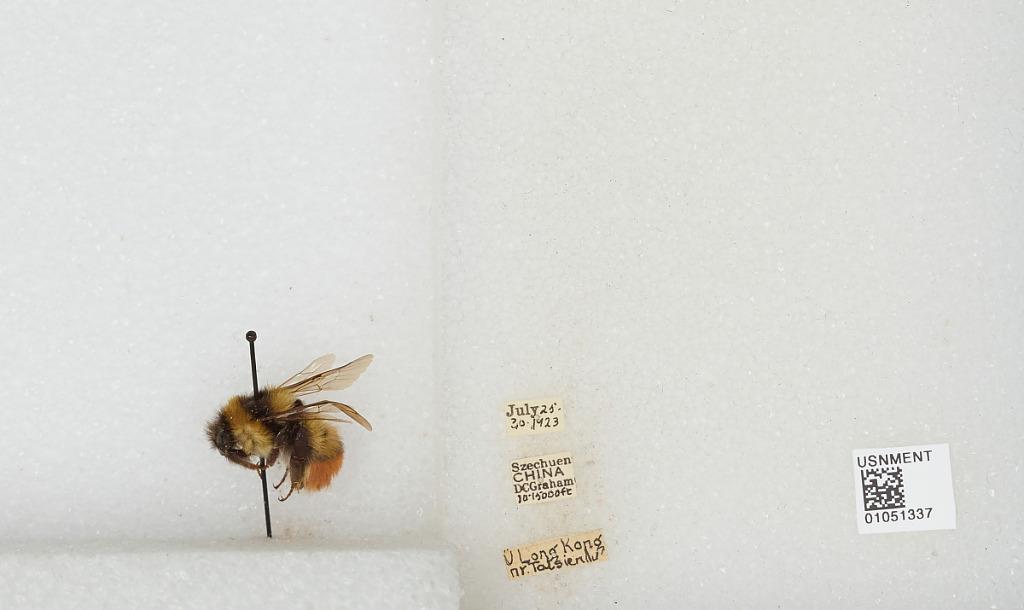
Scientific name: Bombus sp.
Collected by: D. Graham
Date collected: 1923-7-25
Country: China
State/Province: Sichuan
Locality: Long Kong near Kangding